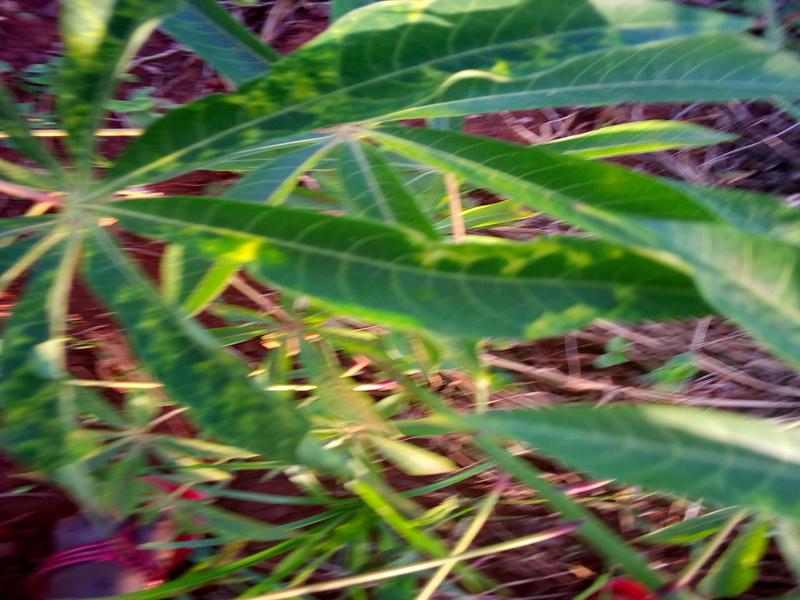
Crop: cassava
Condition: mosaic_disease